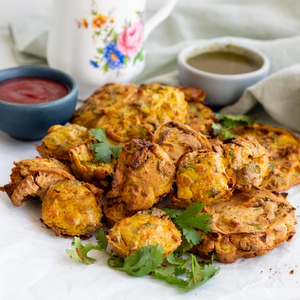
Dish: pakora